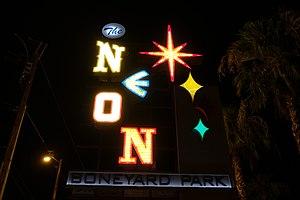
Le Neon Museum, aussi connu sous le nom de Neon Boneyard est un musée à ciel ouvert situé à Las Vegas, dans le Nevada. Il présente des enseignes lumineuses d'anciens hôtels, casinos et autres commerces de Las Vegas sur une superficie de 2,62 hectares.